Introduction to evolution

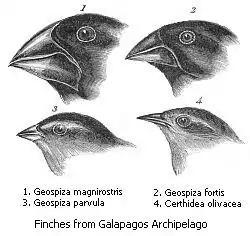
Four of the Galápagos finch species, produced by an adaptive radiation that diversified their beaks for different food sources

Biogeography is the study of the geographical distribution of species. Evidence from biogeography, especially from the biogeography of oceanic islands, played a key role in convincing both Darwin and Alfred Russel Wallace that species evolved with a branching pattern of common descent. Islands often contain endemic species, species not found anywhere else, but those species are often related to species found on the nearest continent. Furthermore, islands often contain clusters of closely related species that have very different ecological niches, that is have different ways of making a living in the environment. Such clusters form through a process of adaptive radiation where a single ancestral species colonises an island that has a variety of open ecological niches and then diversifies by evolving into different species adapted to fill those empty niches. Well-studied examples include Darwin's finches, a group of 13 finch species endemic to the Galápagos Islands, and the Hawaiian honeycreepers, a group of birds that once, before extinctions caused by humans, numbered 60 species filling diverse ecological roles, all descended from a single finch like ancestor that arrived on the Hawaiian Islands some 4 million years ago. Another example is the Silversword alliance, a group of perennial plant species, also endemic to the Hawaiian Islands, that inhabit a variety of habitats and come in a variety of shapes and sizes that include trees, shrubs, and ground hugging mats, but which can be hybridised with one another and with certain tarweed species found on the west coast of North America; it appears that one of those tarweeds colonised Hawaii in the past, and gave rise to the entire Silversword alliance.